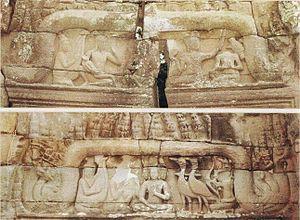
Banteay Mean Chey est une province du nord-ouest du Cambodge.